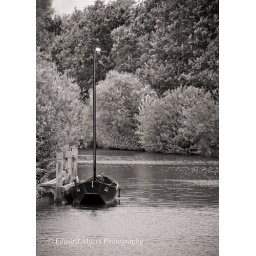
A photo of an old style sail boat in a a river in Germany.